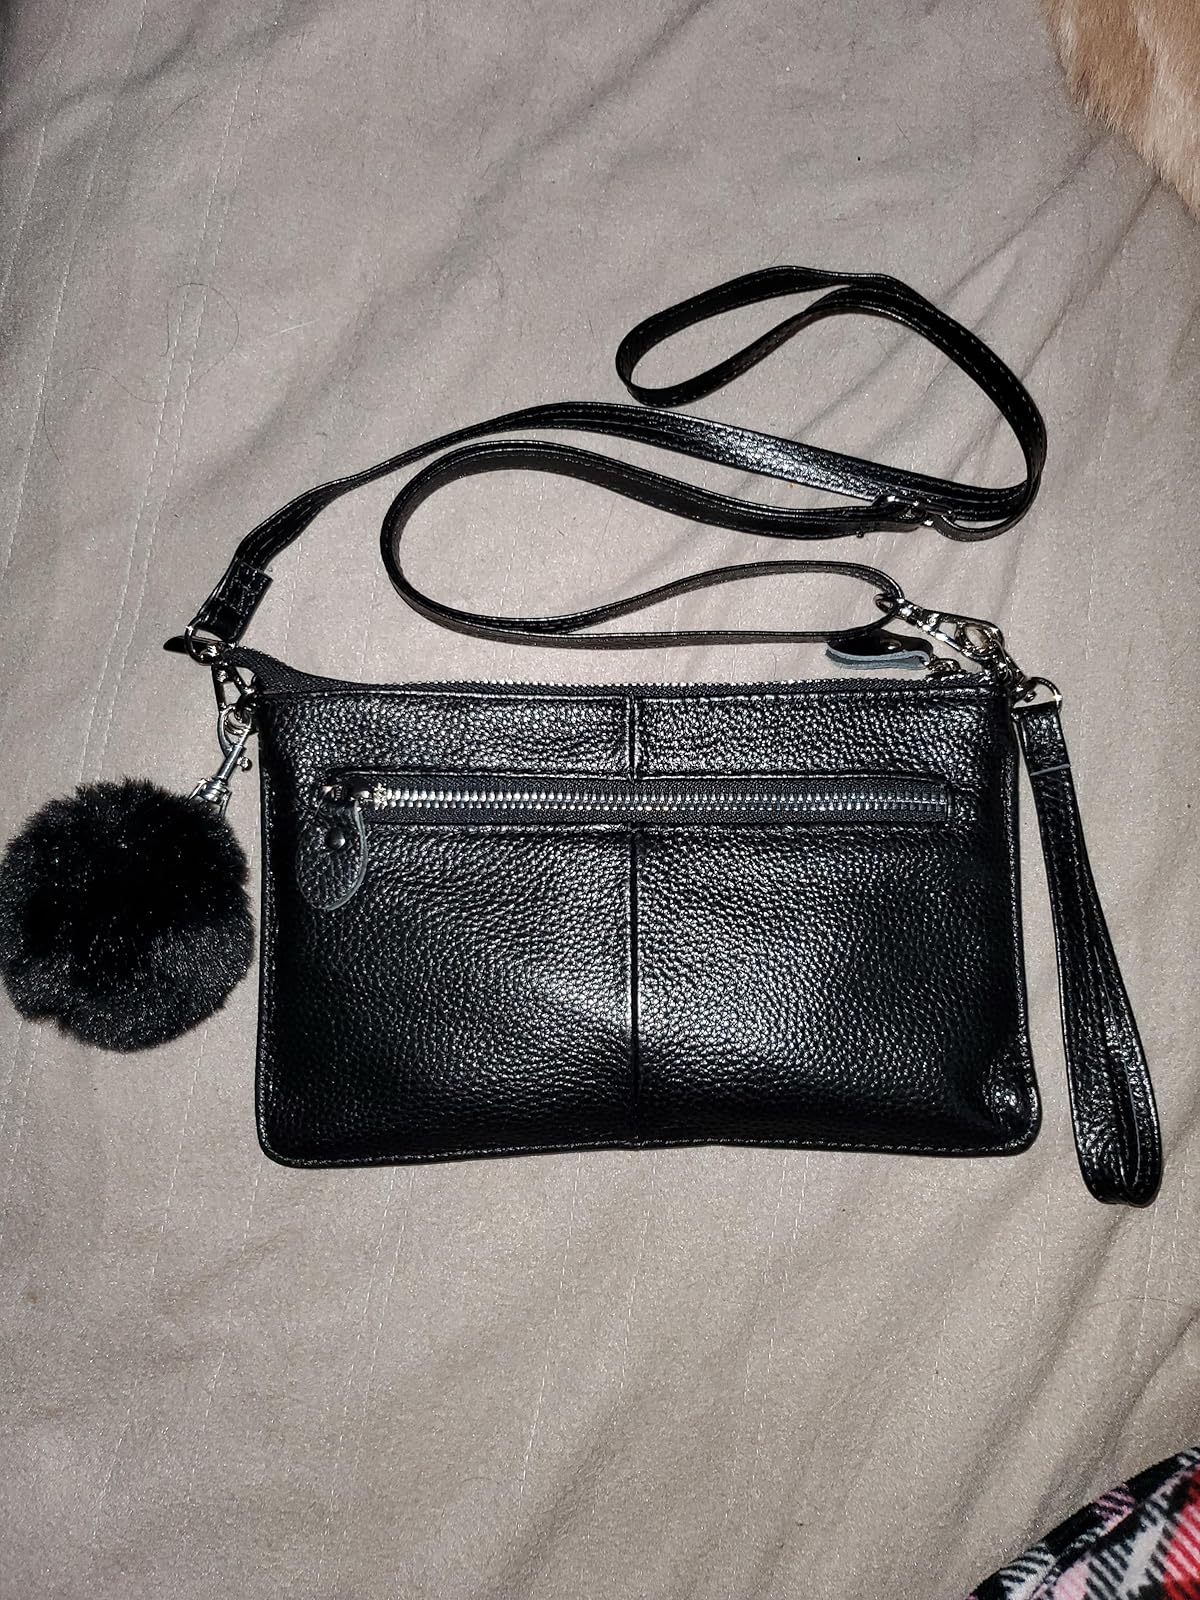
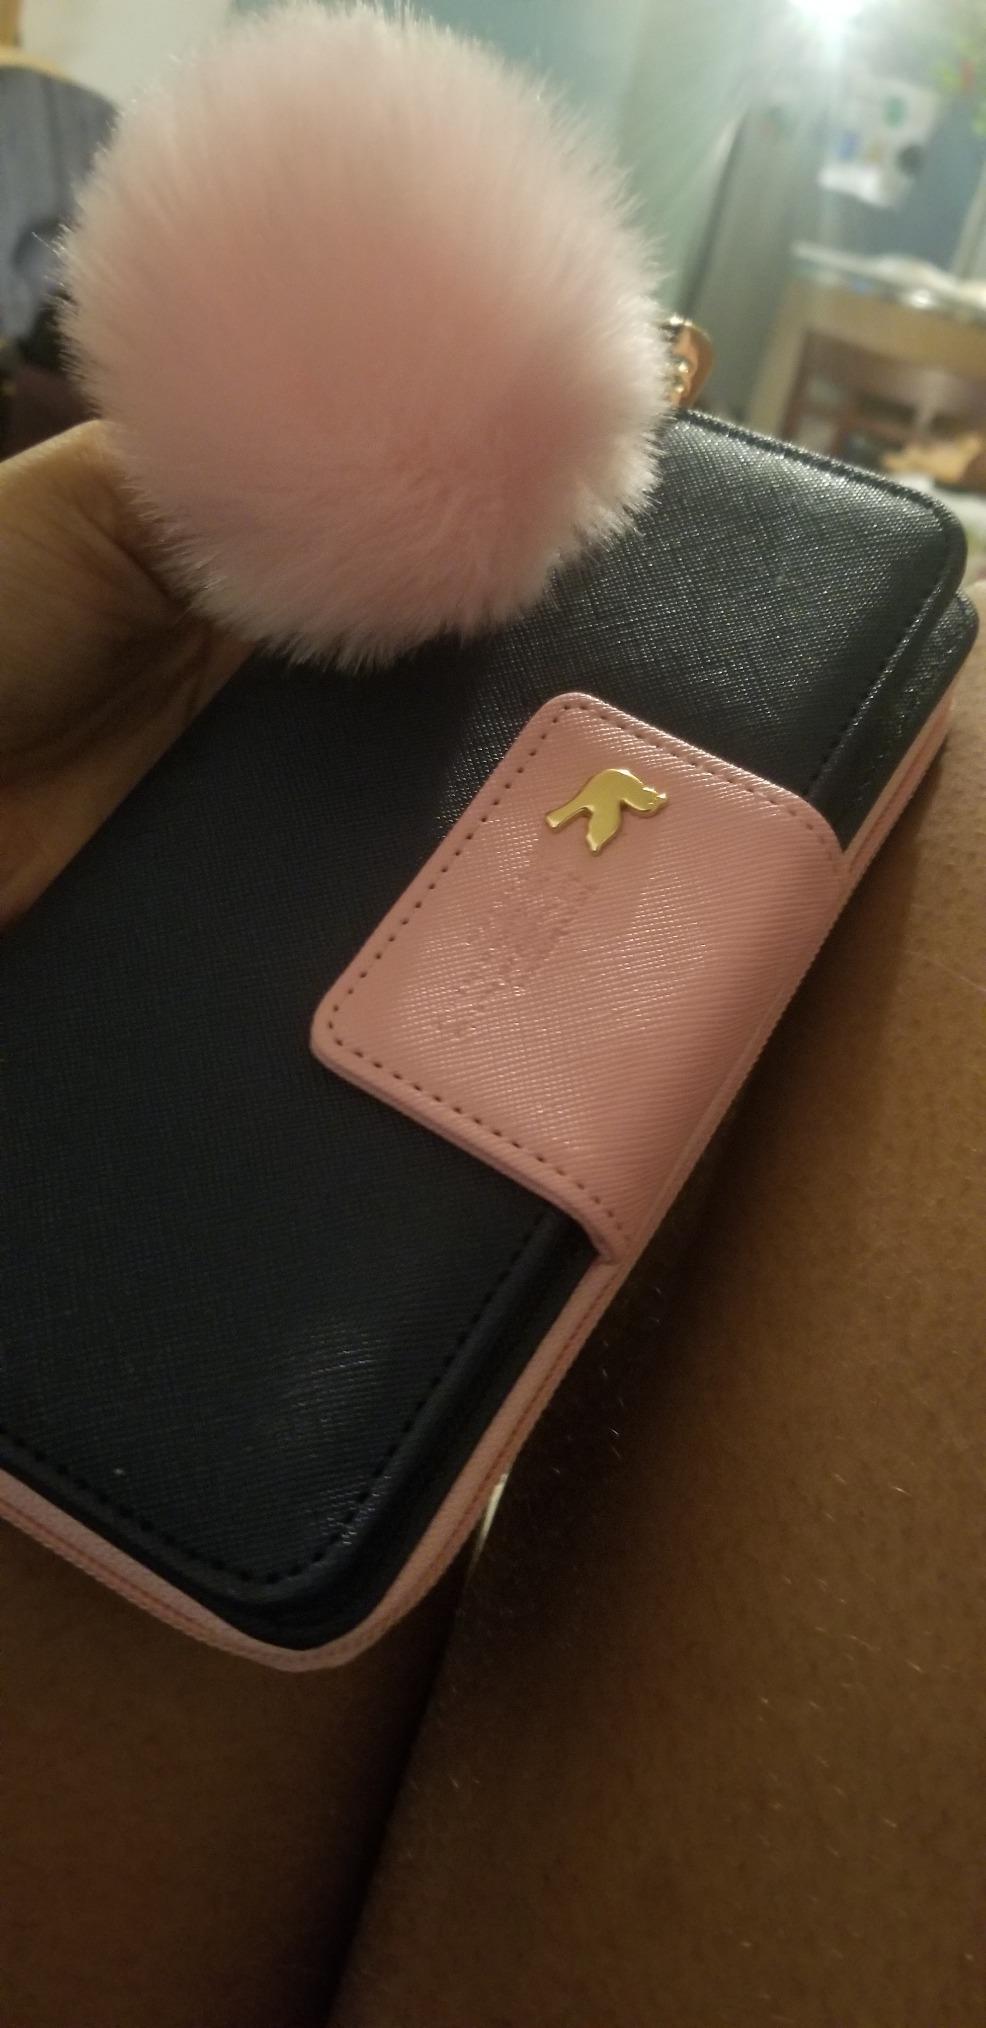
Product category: accessories_handbag
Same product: no